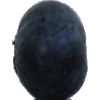
Label: blueberry